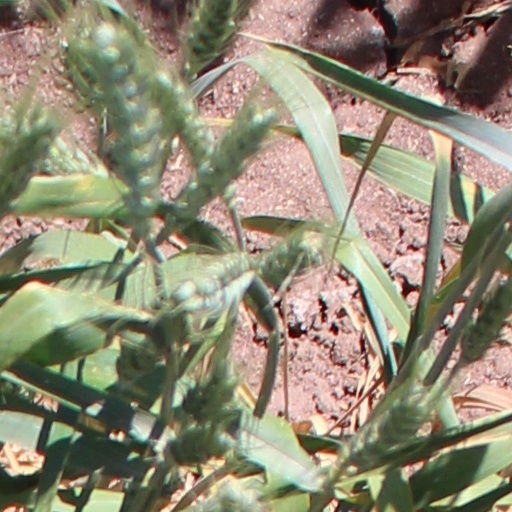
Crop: wheat